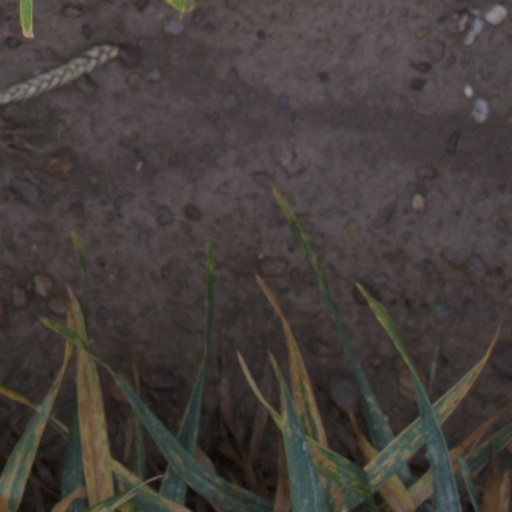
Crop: wheat